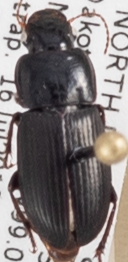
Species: Harpalus somnulentus
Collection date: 2019-07-16
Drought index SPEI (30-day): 1.69
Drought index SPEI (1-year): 1.118
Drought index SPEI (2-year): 0.782